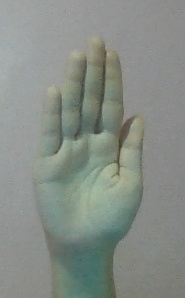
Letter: seen